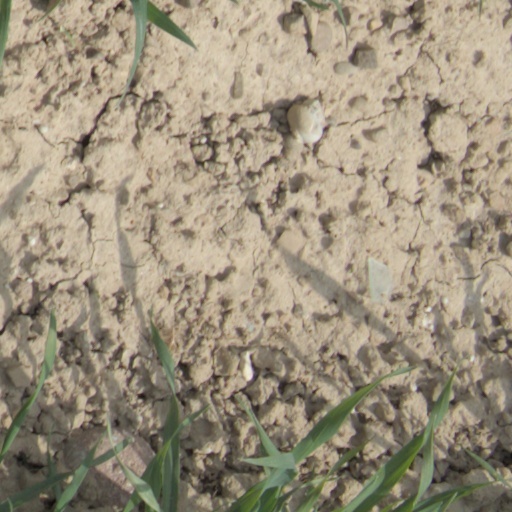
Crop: wheat